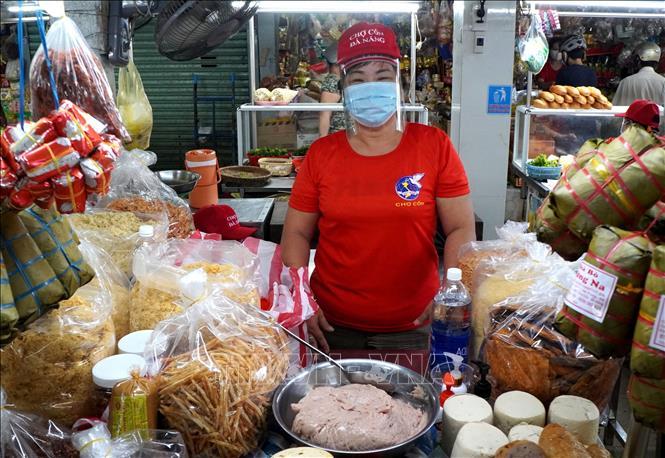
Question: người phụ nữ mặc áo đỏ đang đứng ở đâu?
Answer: ở trong một gian hàng bán thực phẩm trong một khu chợ